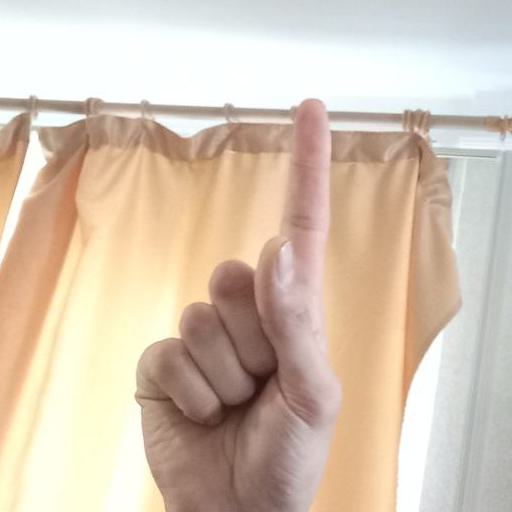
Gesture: one